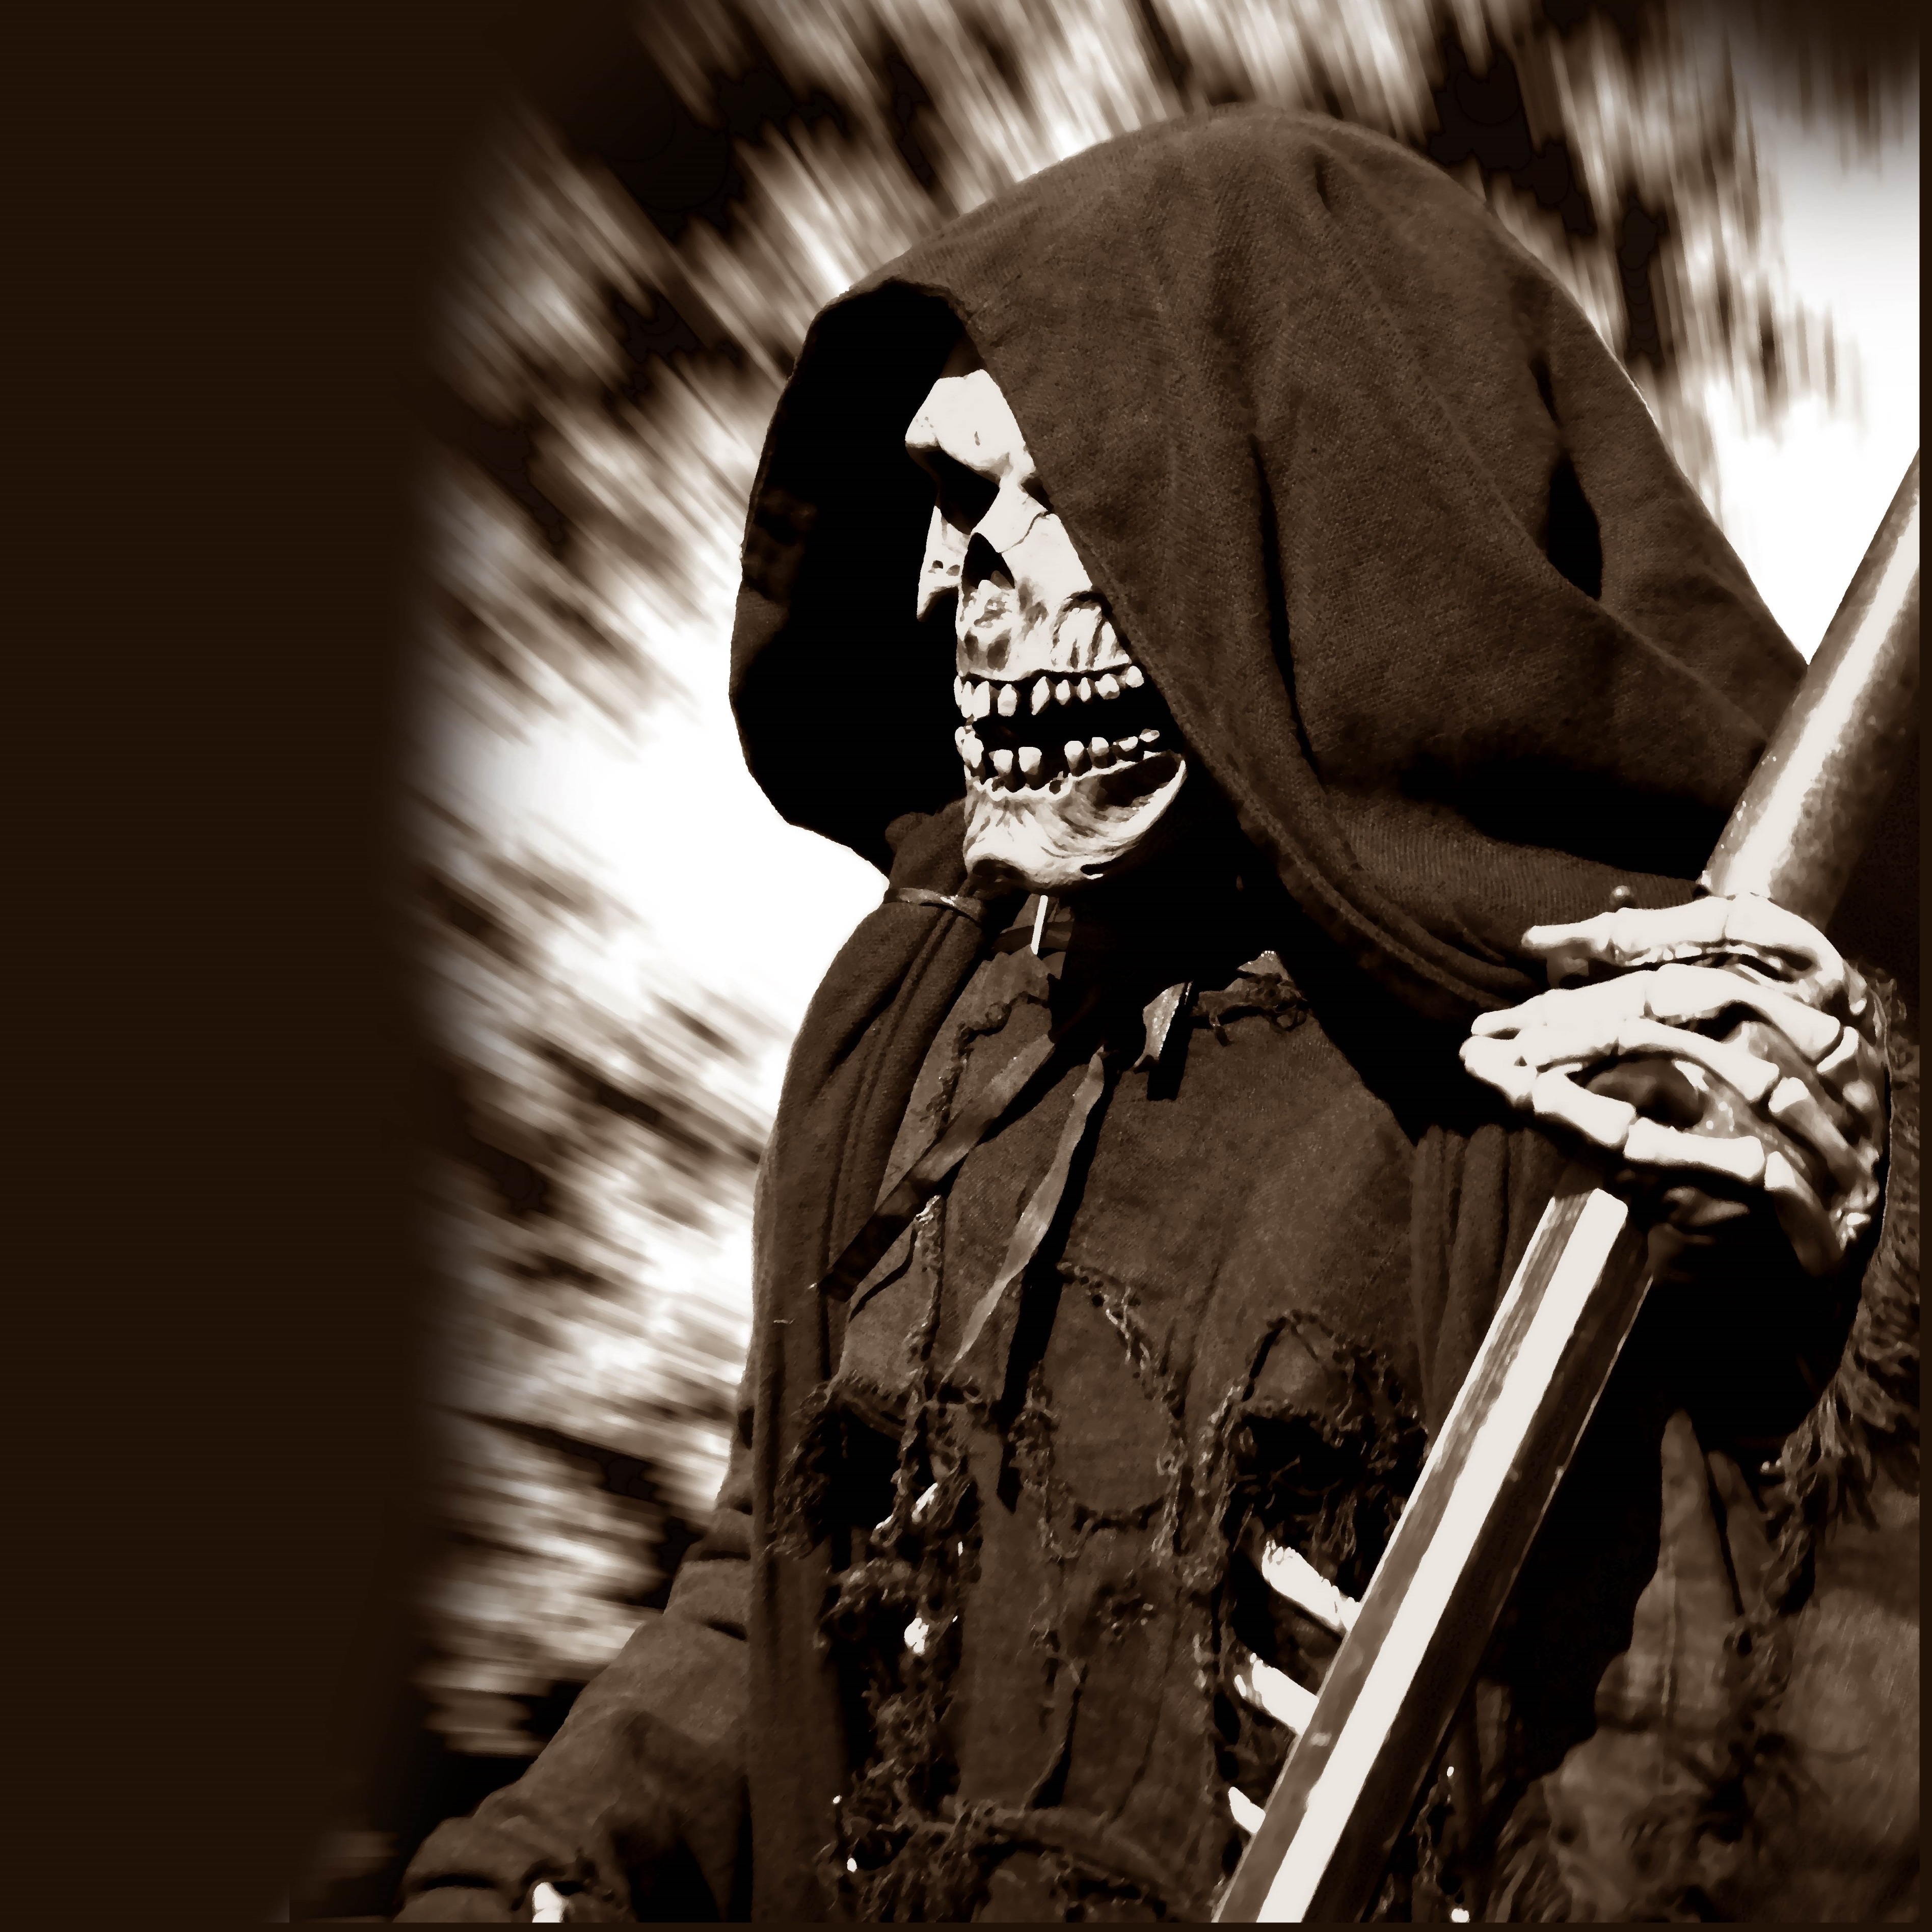
person, photography, darkness, black, monochrome, skull, zombie, photograph, skeleton, horror, grim reaper, the death, man with the scythe, fear image